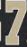
Number: 7